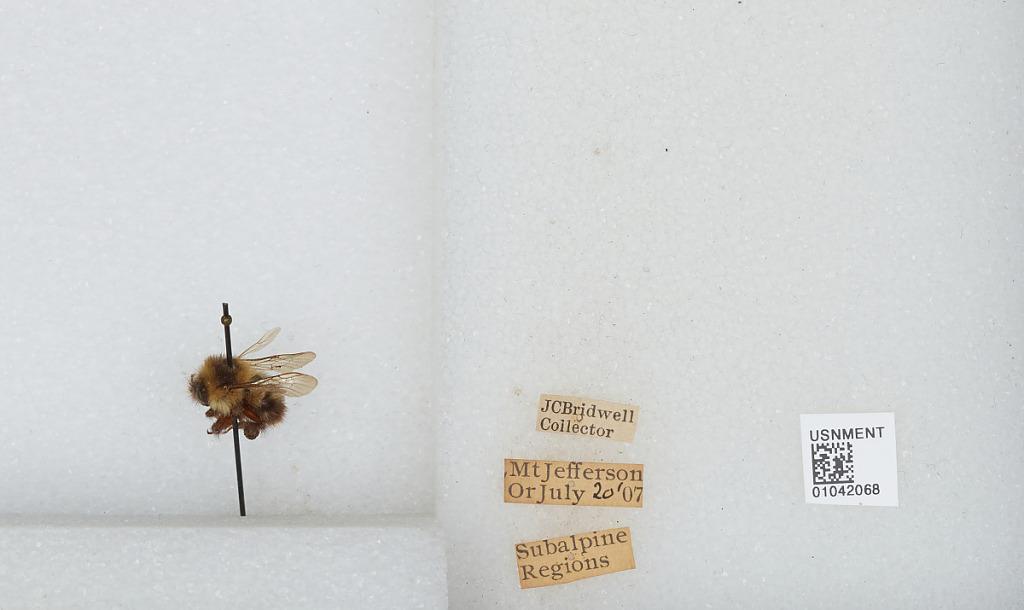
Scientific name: Bombus sp.
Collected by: J. Bridwell
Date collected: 1907-7-20
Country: United States
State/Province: Oregon
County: Linn
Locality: Mount Jefferson, Subalpine Regions
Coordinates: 44.6742, -121.799